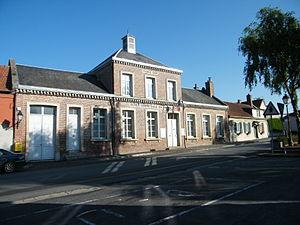
Mairie-école.
La Chaussée-Tirancourt est une commune française située dans le département de la Somme en région Hauts-de-France.